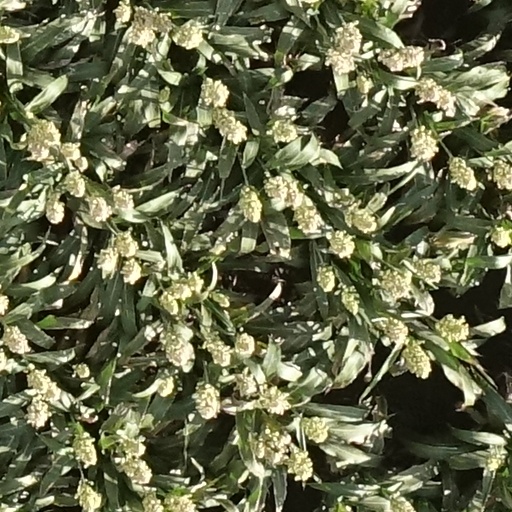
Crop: sorghum